Rosemary Barton

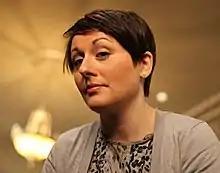
Barton in 2011

Rosemary Barton (born May 31, 1976) is a Canadian political journalist, currently serving as the chief political correspondent for CBC. In this role, she anchors her own Sunday morning news show, "Rosemary Barton Live", hosts the "At Issue" segment on The National, and leads special coverage for the network including during elections, breaking news and national emergencies.